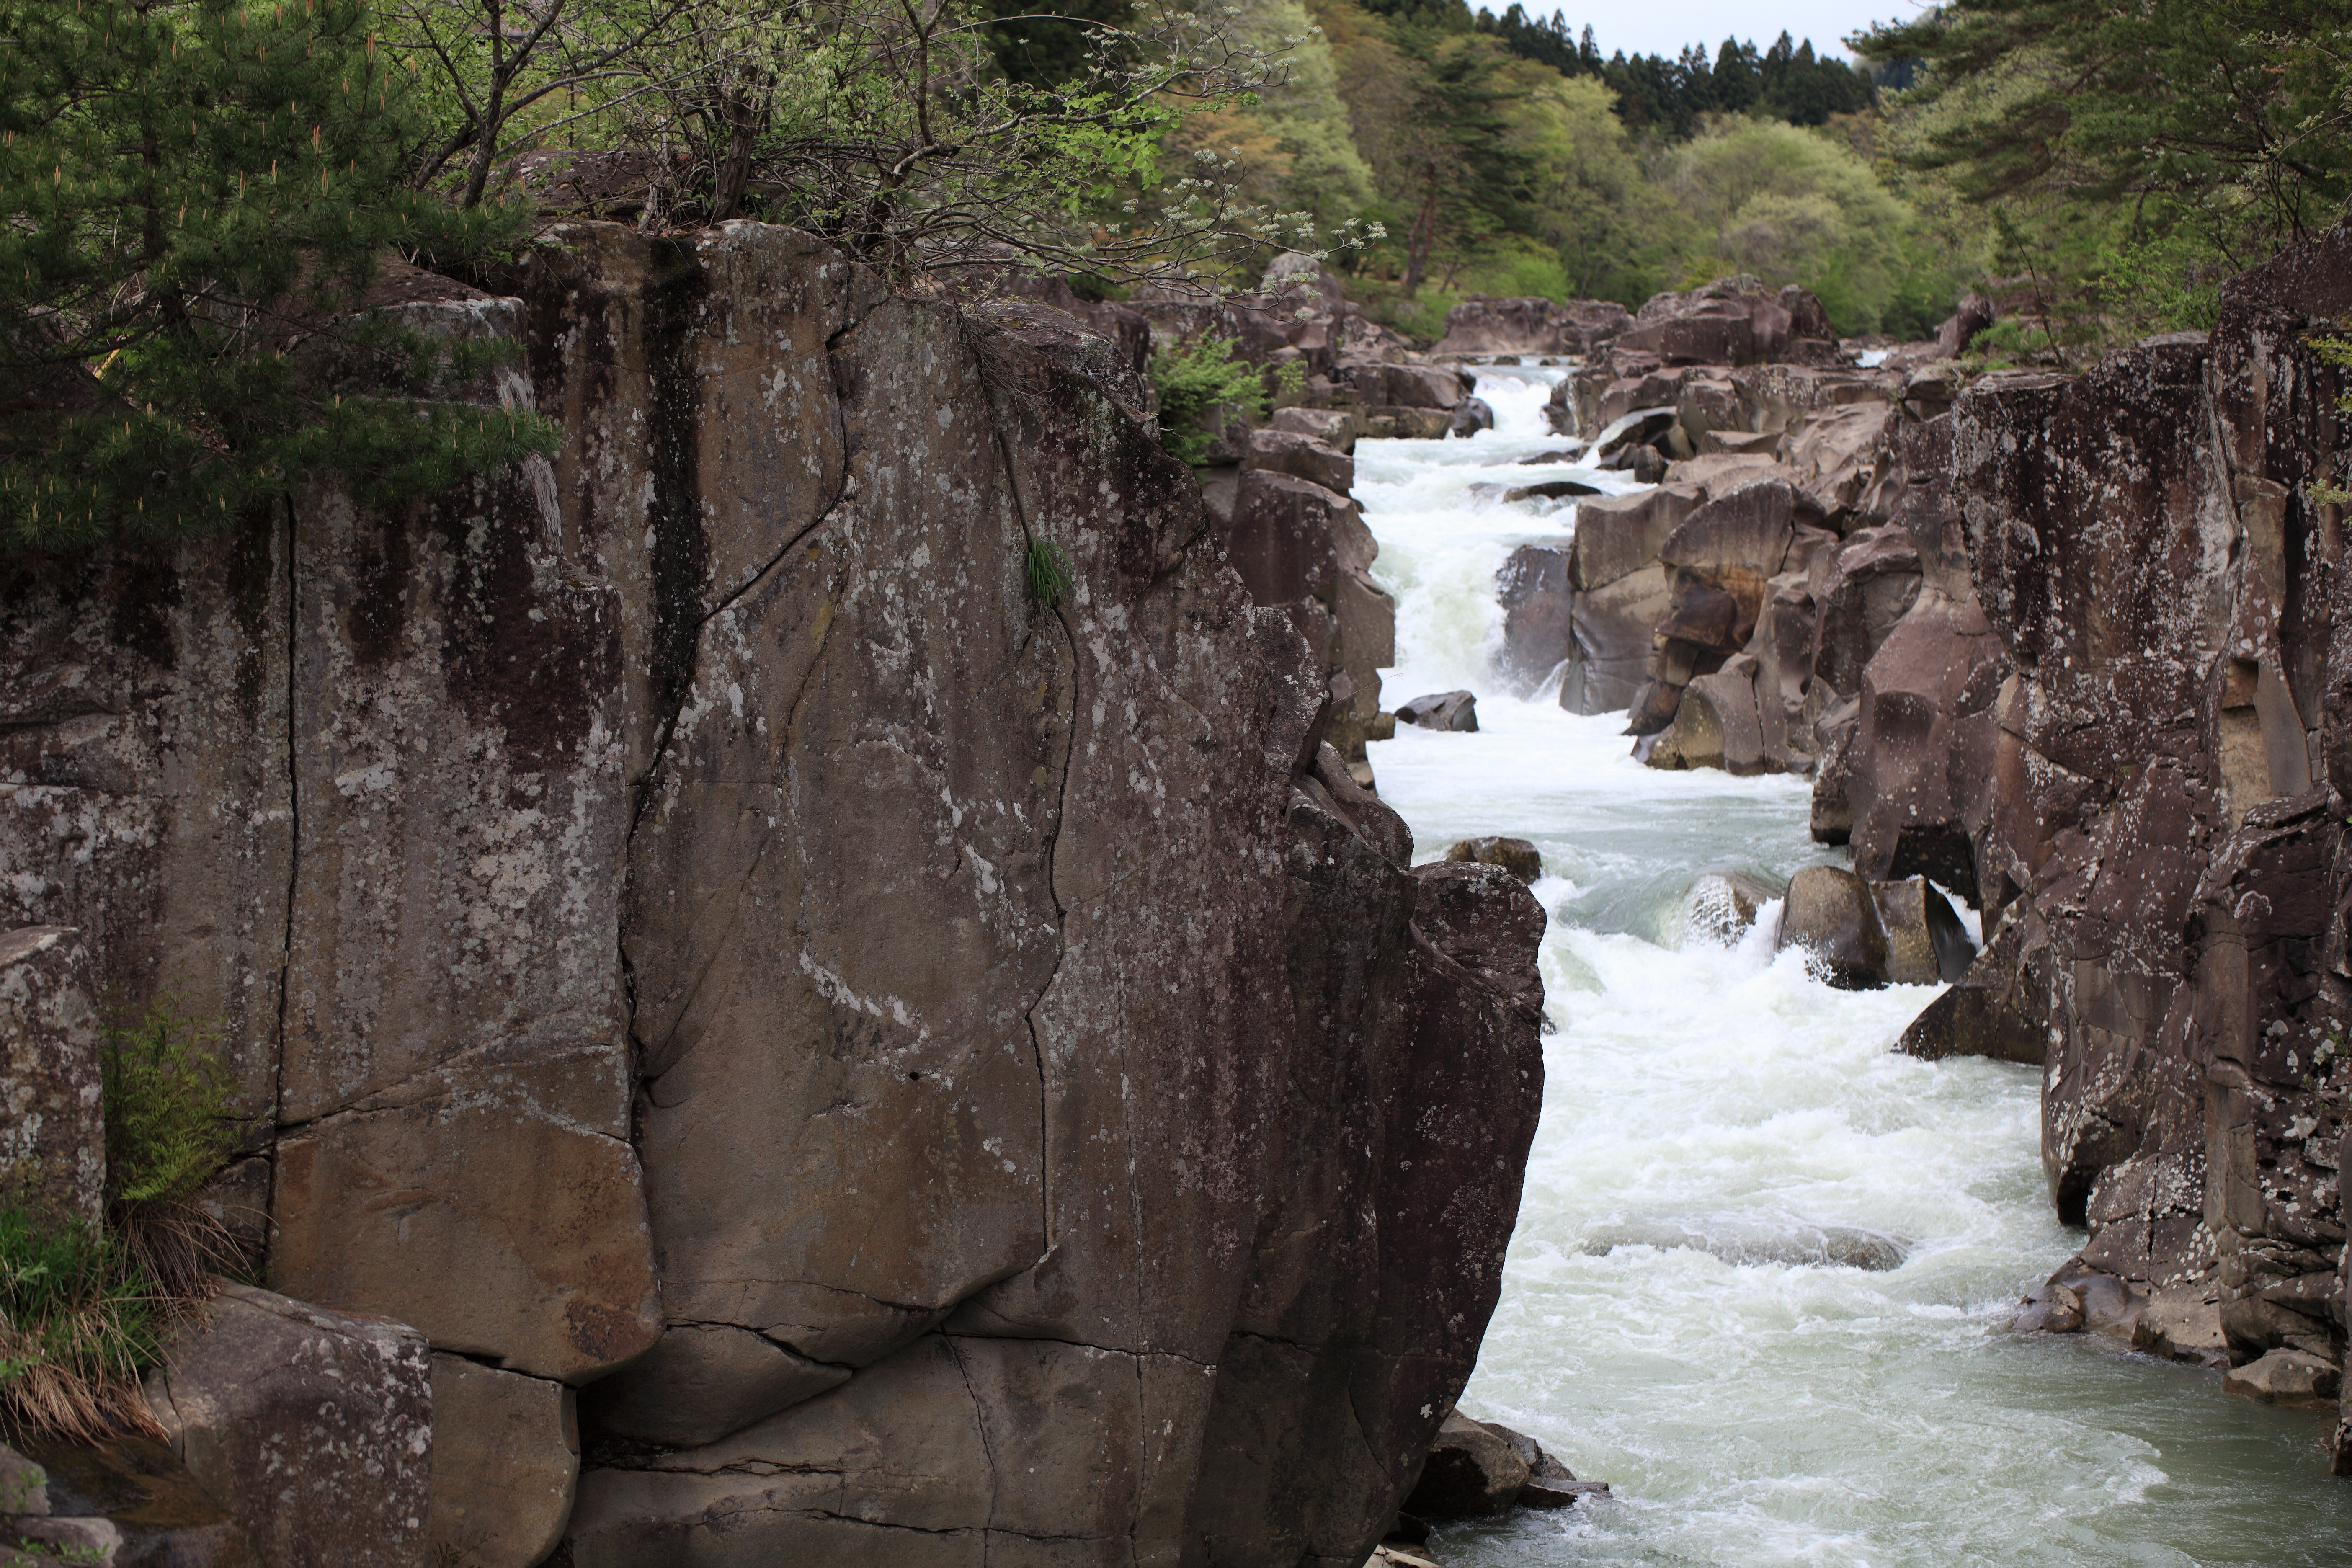
rock, waterfall, river, valley, formation, cliff, high, jungle, gorge, terrain, body of water, 5d, hires, markii, water feature, hi, res, resolution, iwate, wadi, genbikei, ichinoseki, geological phenomenon